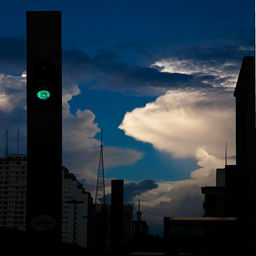
a green light silhouettes of buildings and a cloudy sky
The tops of buildings and a street light with the sky in the background.
The green traffic light is near the skyscrapers in the city.
The silhouette of a cityscape against a cloudy sky.
A cloudy skyline with silhouettes of industrial buildings.